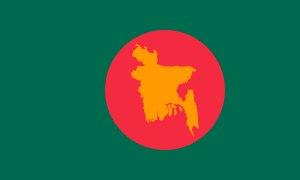
Le drapeau du Bangladesh est le drapeau national de la République populaire du Bangladesh. Il est vert frappé d'un disque rouge.